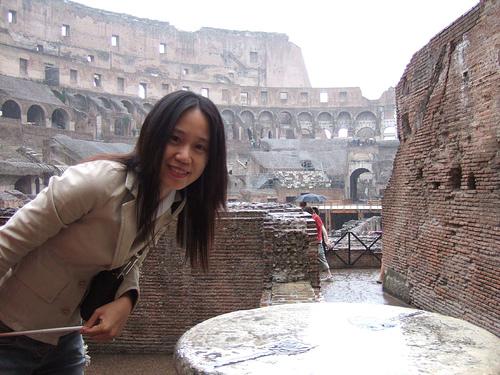
Weather: rain or strom